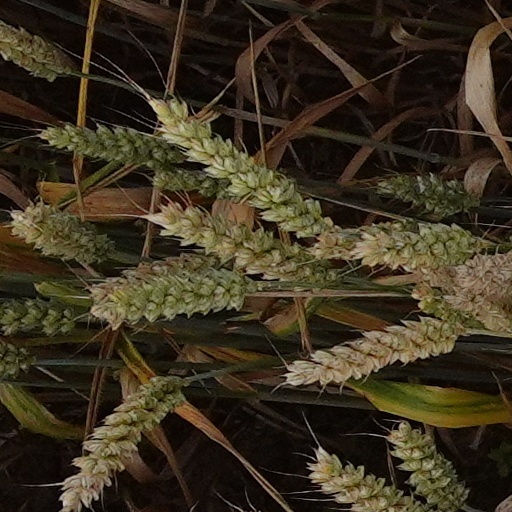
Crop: wheat